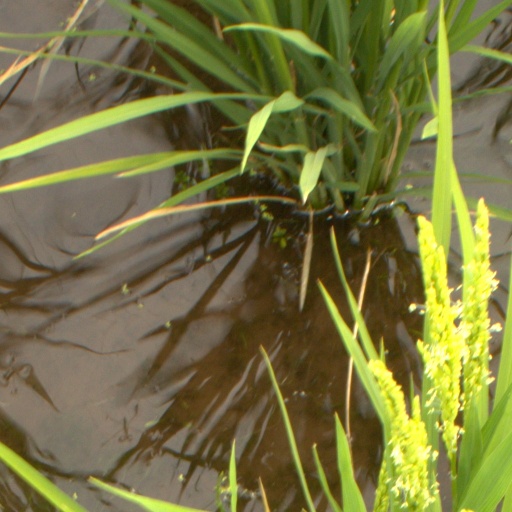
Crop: rice